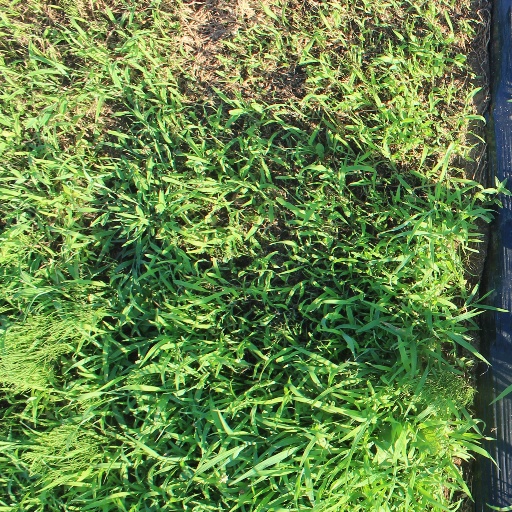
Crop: sorghum